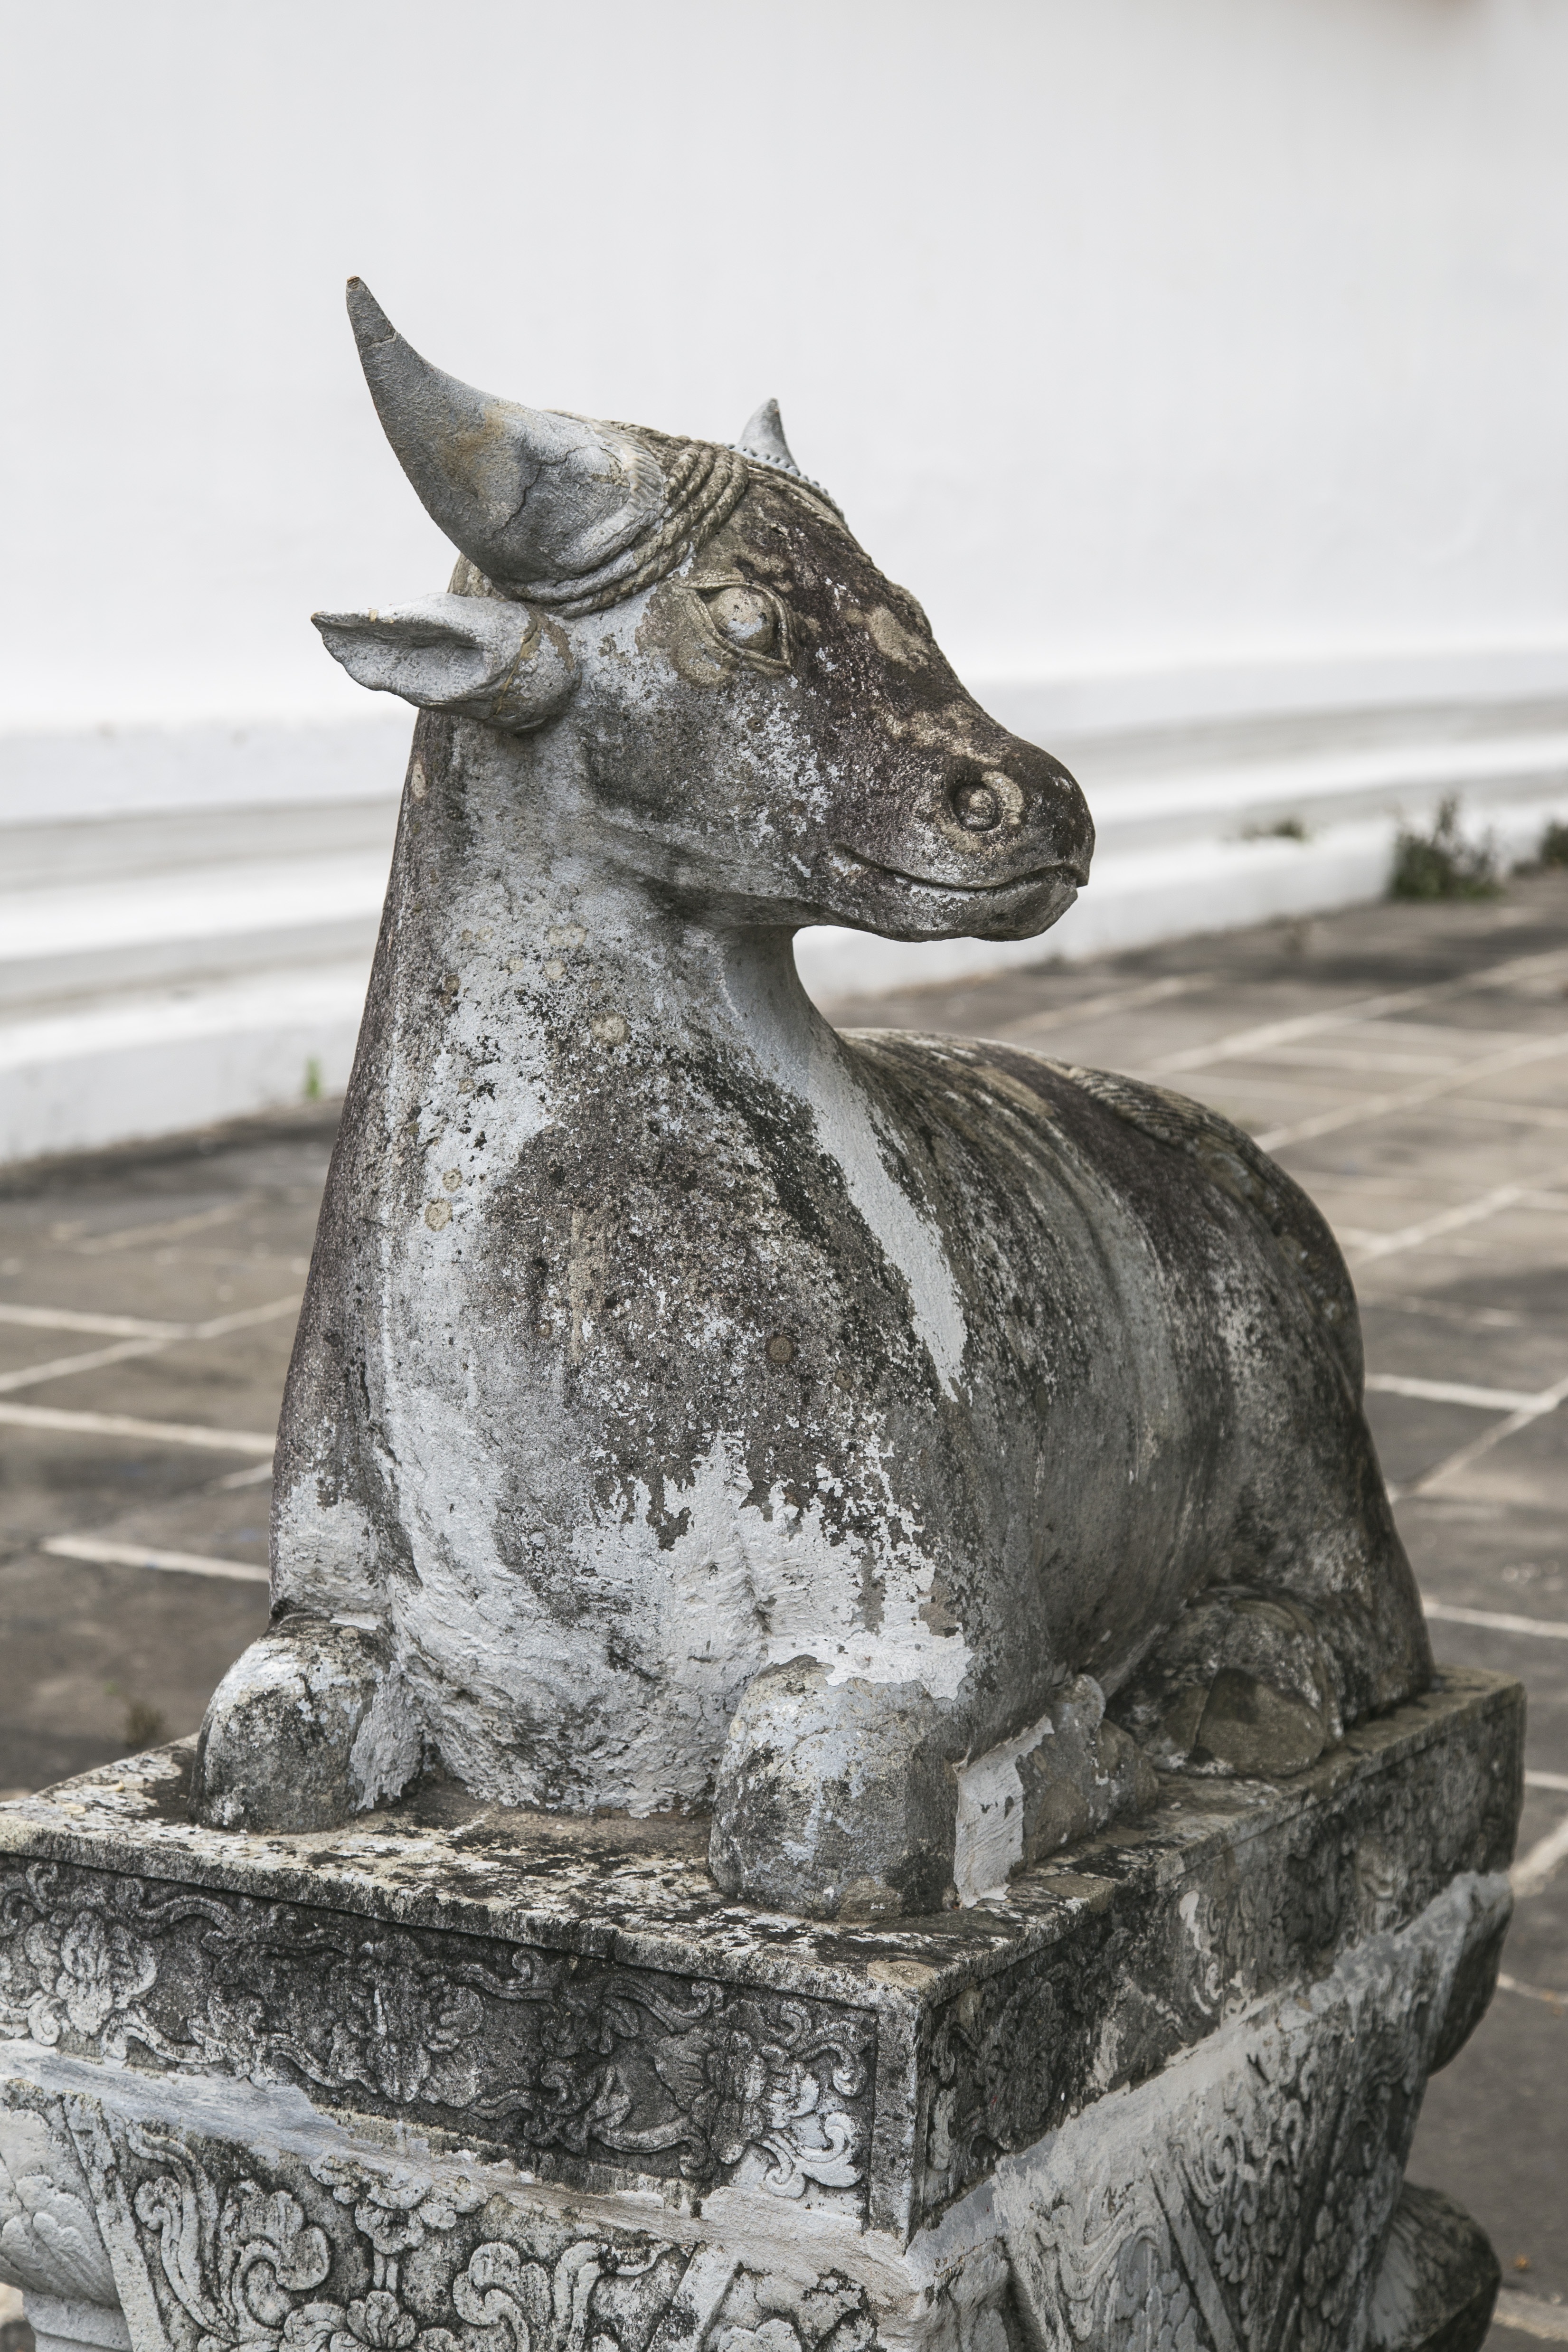
water, rock, architecture, building, old, animal, stone, monument, travel, statue, decoration, cow, buddhism, religion, asia, ancient, exterior, historic, monochrome, tourism, thailand, spiritual, face, sculpture, religious, art, temple, culture, history, worship, holy, famous, historical, carving, oriental, thai, traditional, god, wat, spirituality, ancient history